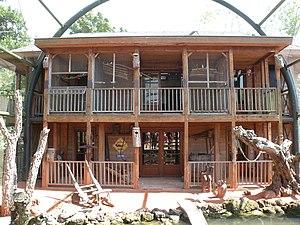
volière Pairi Daiza